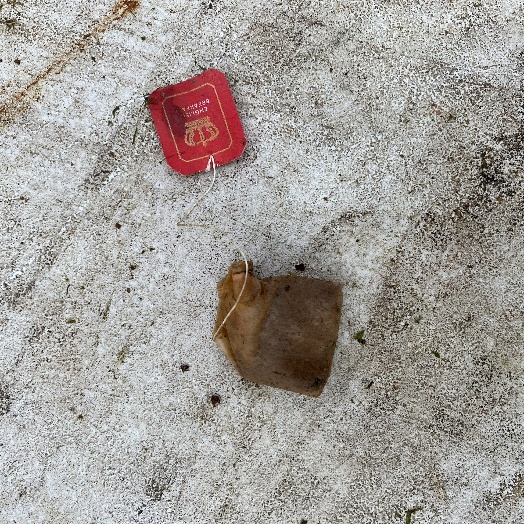
Label: generalcompost